Second Battle of Artois

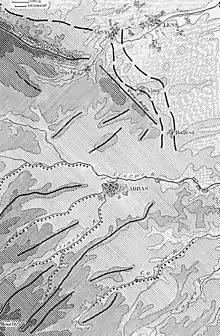

The defences of the German army in the west had been improvised since late 1914 and in many places were vulnerable to the growing number of French heavy guns. During the spring, the began to build defences to a standard system, building a second position behind a barbed wire barricade, far enough behind the first position to require an attacker to pause to bring field artillery into range. The first position was elaborated into a zone, with camouflaged strong points and machine-gun nests built of concrete behind the front trenches. The 6th Army held a front of from Menin to the south of Arras with thirteen divisions and the 58th and 115th divisions in OHL reserve behind the front. The 6th Army had guns and guns. West of Lille, the front line was in the marshy Flanders plain and south of La Bassée, the ground was criss-crossed by waterways and drainage ditches, which made fortification difficult. West of Lens, the high ground of Vimy Ridge and the Lorette Spur dominated the ground further to the west; to the south, around Arras, the ground was overlooked from the ridge at Thilloy beyond the Scarpe.